Ernst Haeckel

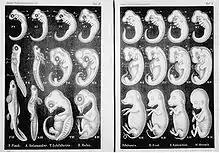
1874 illustration from "Anthropogenie" showing "very early", "somewhat later" and "still later" stages of embryos of fish (F), salamander (A), turtle (T), chick (H), pig (S), cow (R), rabbit (K), and human (M)

Later in 1874, Haeckel's simplified embryology textbook "Anthropogenie" made the subject into a battleground over Darwinism aligned with Bismarck's "Kulturkampf" ("culture struggle") against the Catholic Church. Haeckel took particular care over the illustrations, changing to the leading zoological publisher Wilhelm Engelmann of Leipzig and obtaining from them use of illustrations from their other textbooks as well as preparing his own drawings including a dramatic double page illustration showing "early", "somewhat later" and "still later" stages of 8 different vertebrates. Though Haeckel's views had attracted continuing controversy, there had been little dispute about the embryos and he had many expert supporters, but Wilhelm His revived the earlier criticisms and introduced new attacks on the 1874 illustrations.